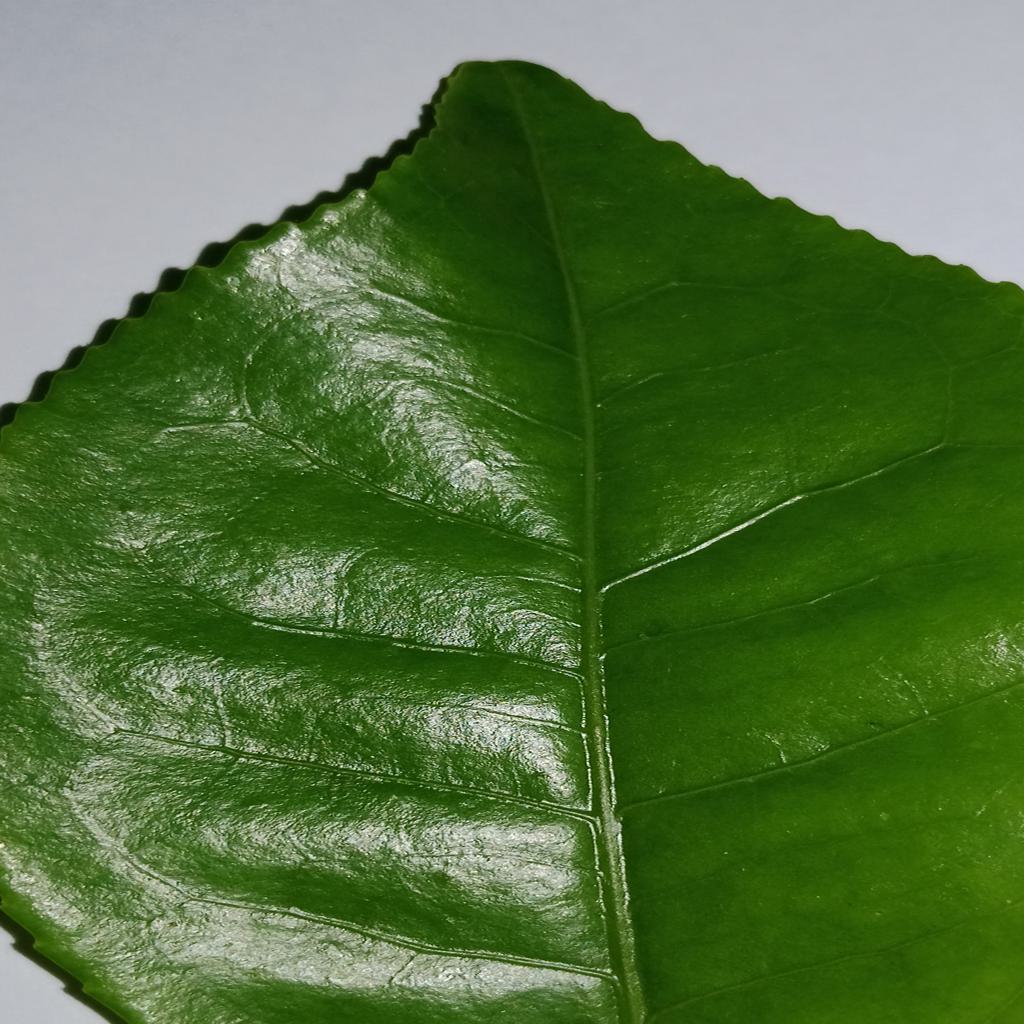
Label: Healthy